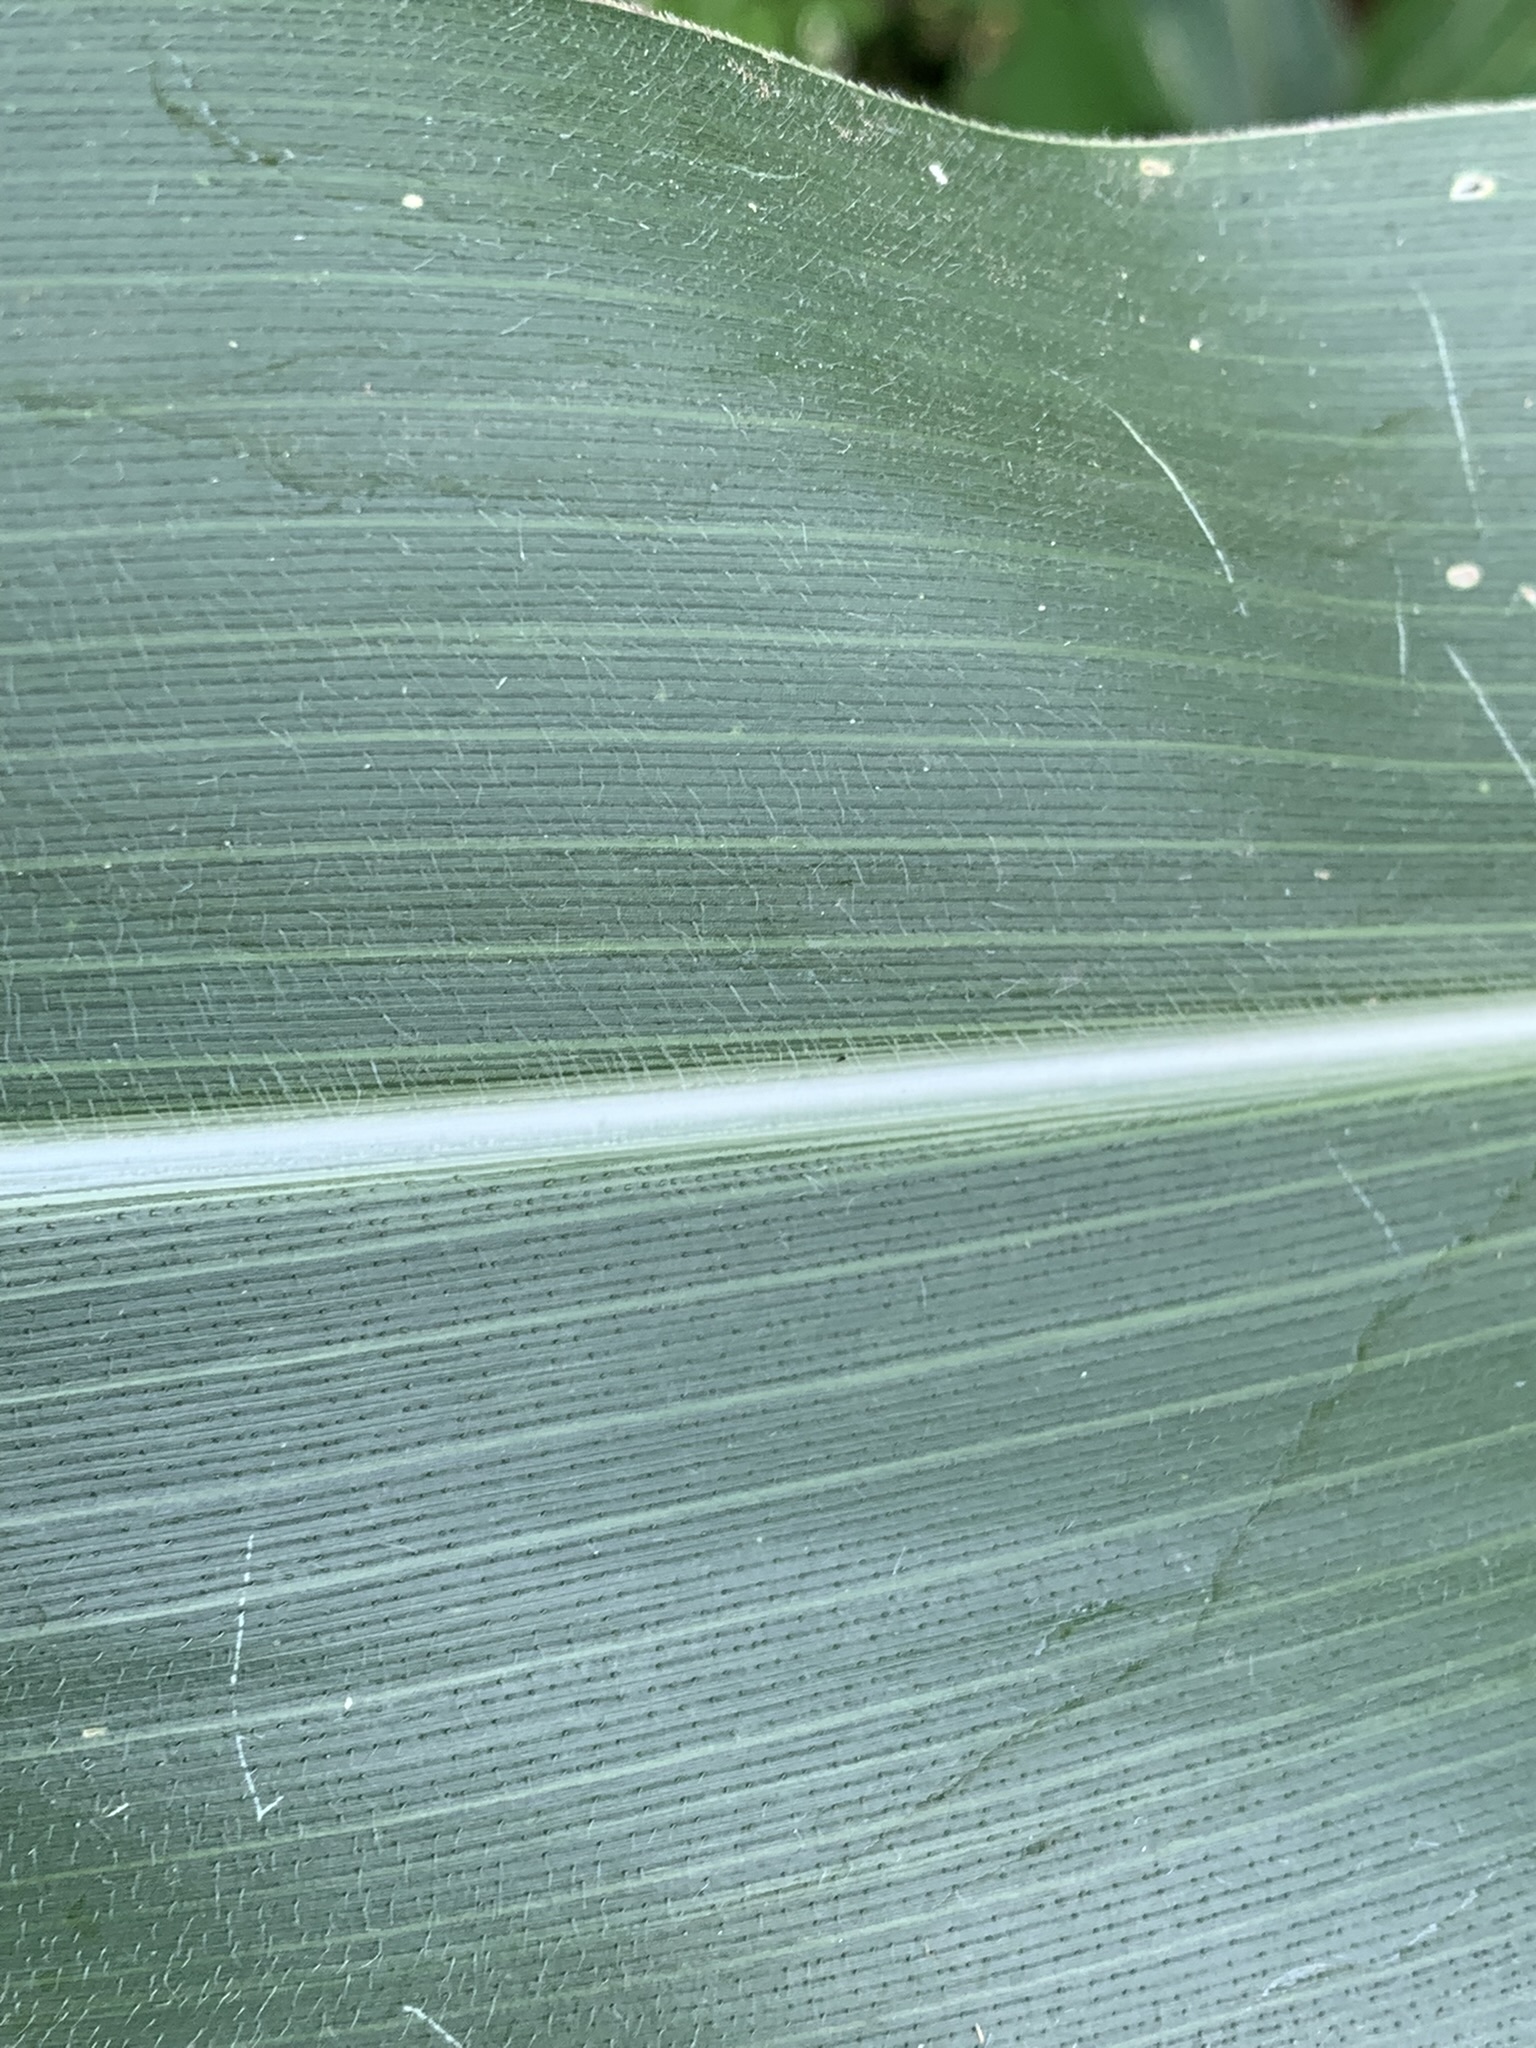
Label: Healthy